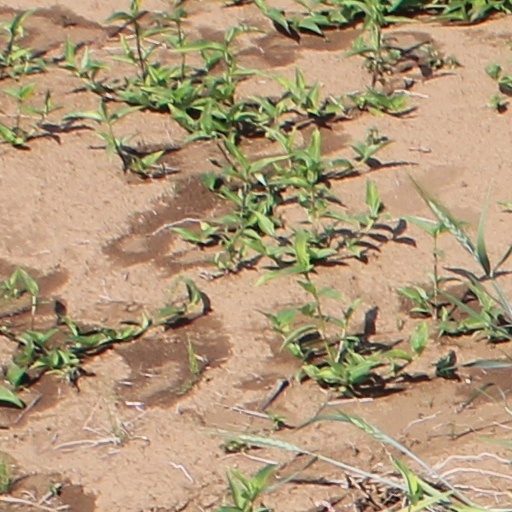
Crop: wheat